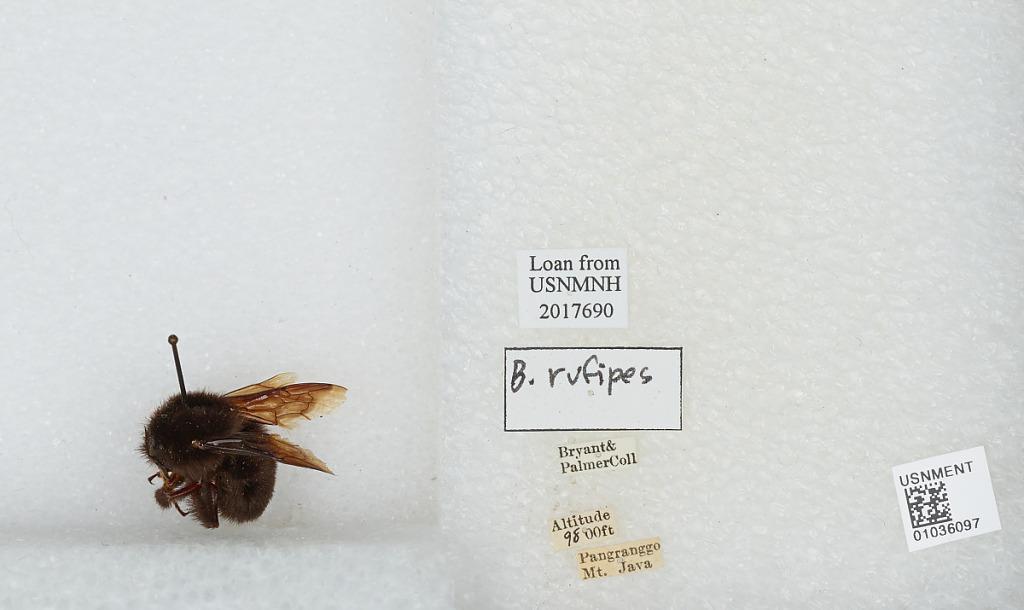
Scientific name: Bombus (Rufipedibombus) rufipes Lepeletier
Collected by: Bryant & Palmer
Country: Indonesia
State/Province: West Java
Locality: Mount Pangranggo